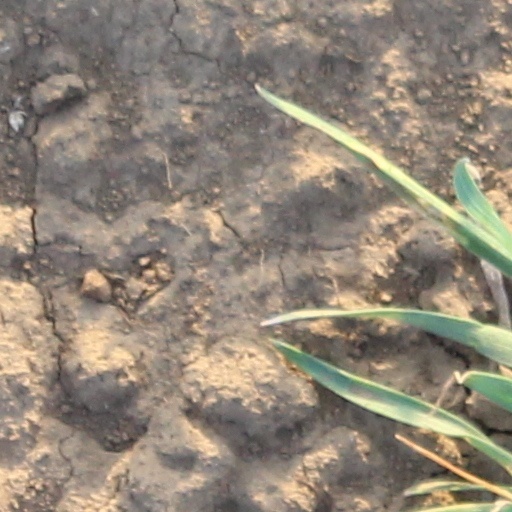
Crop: wheat